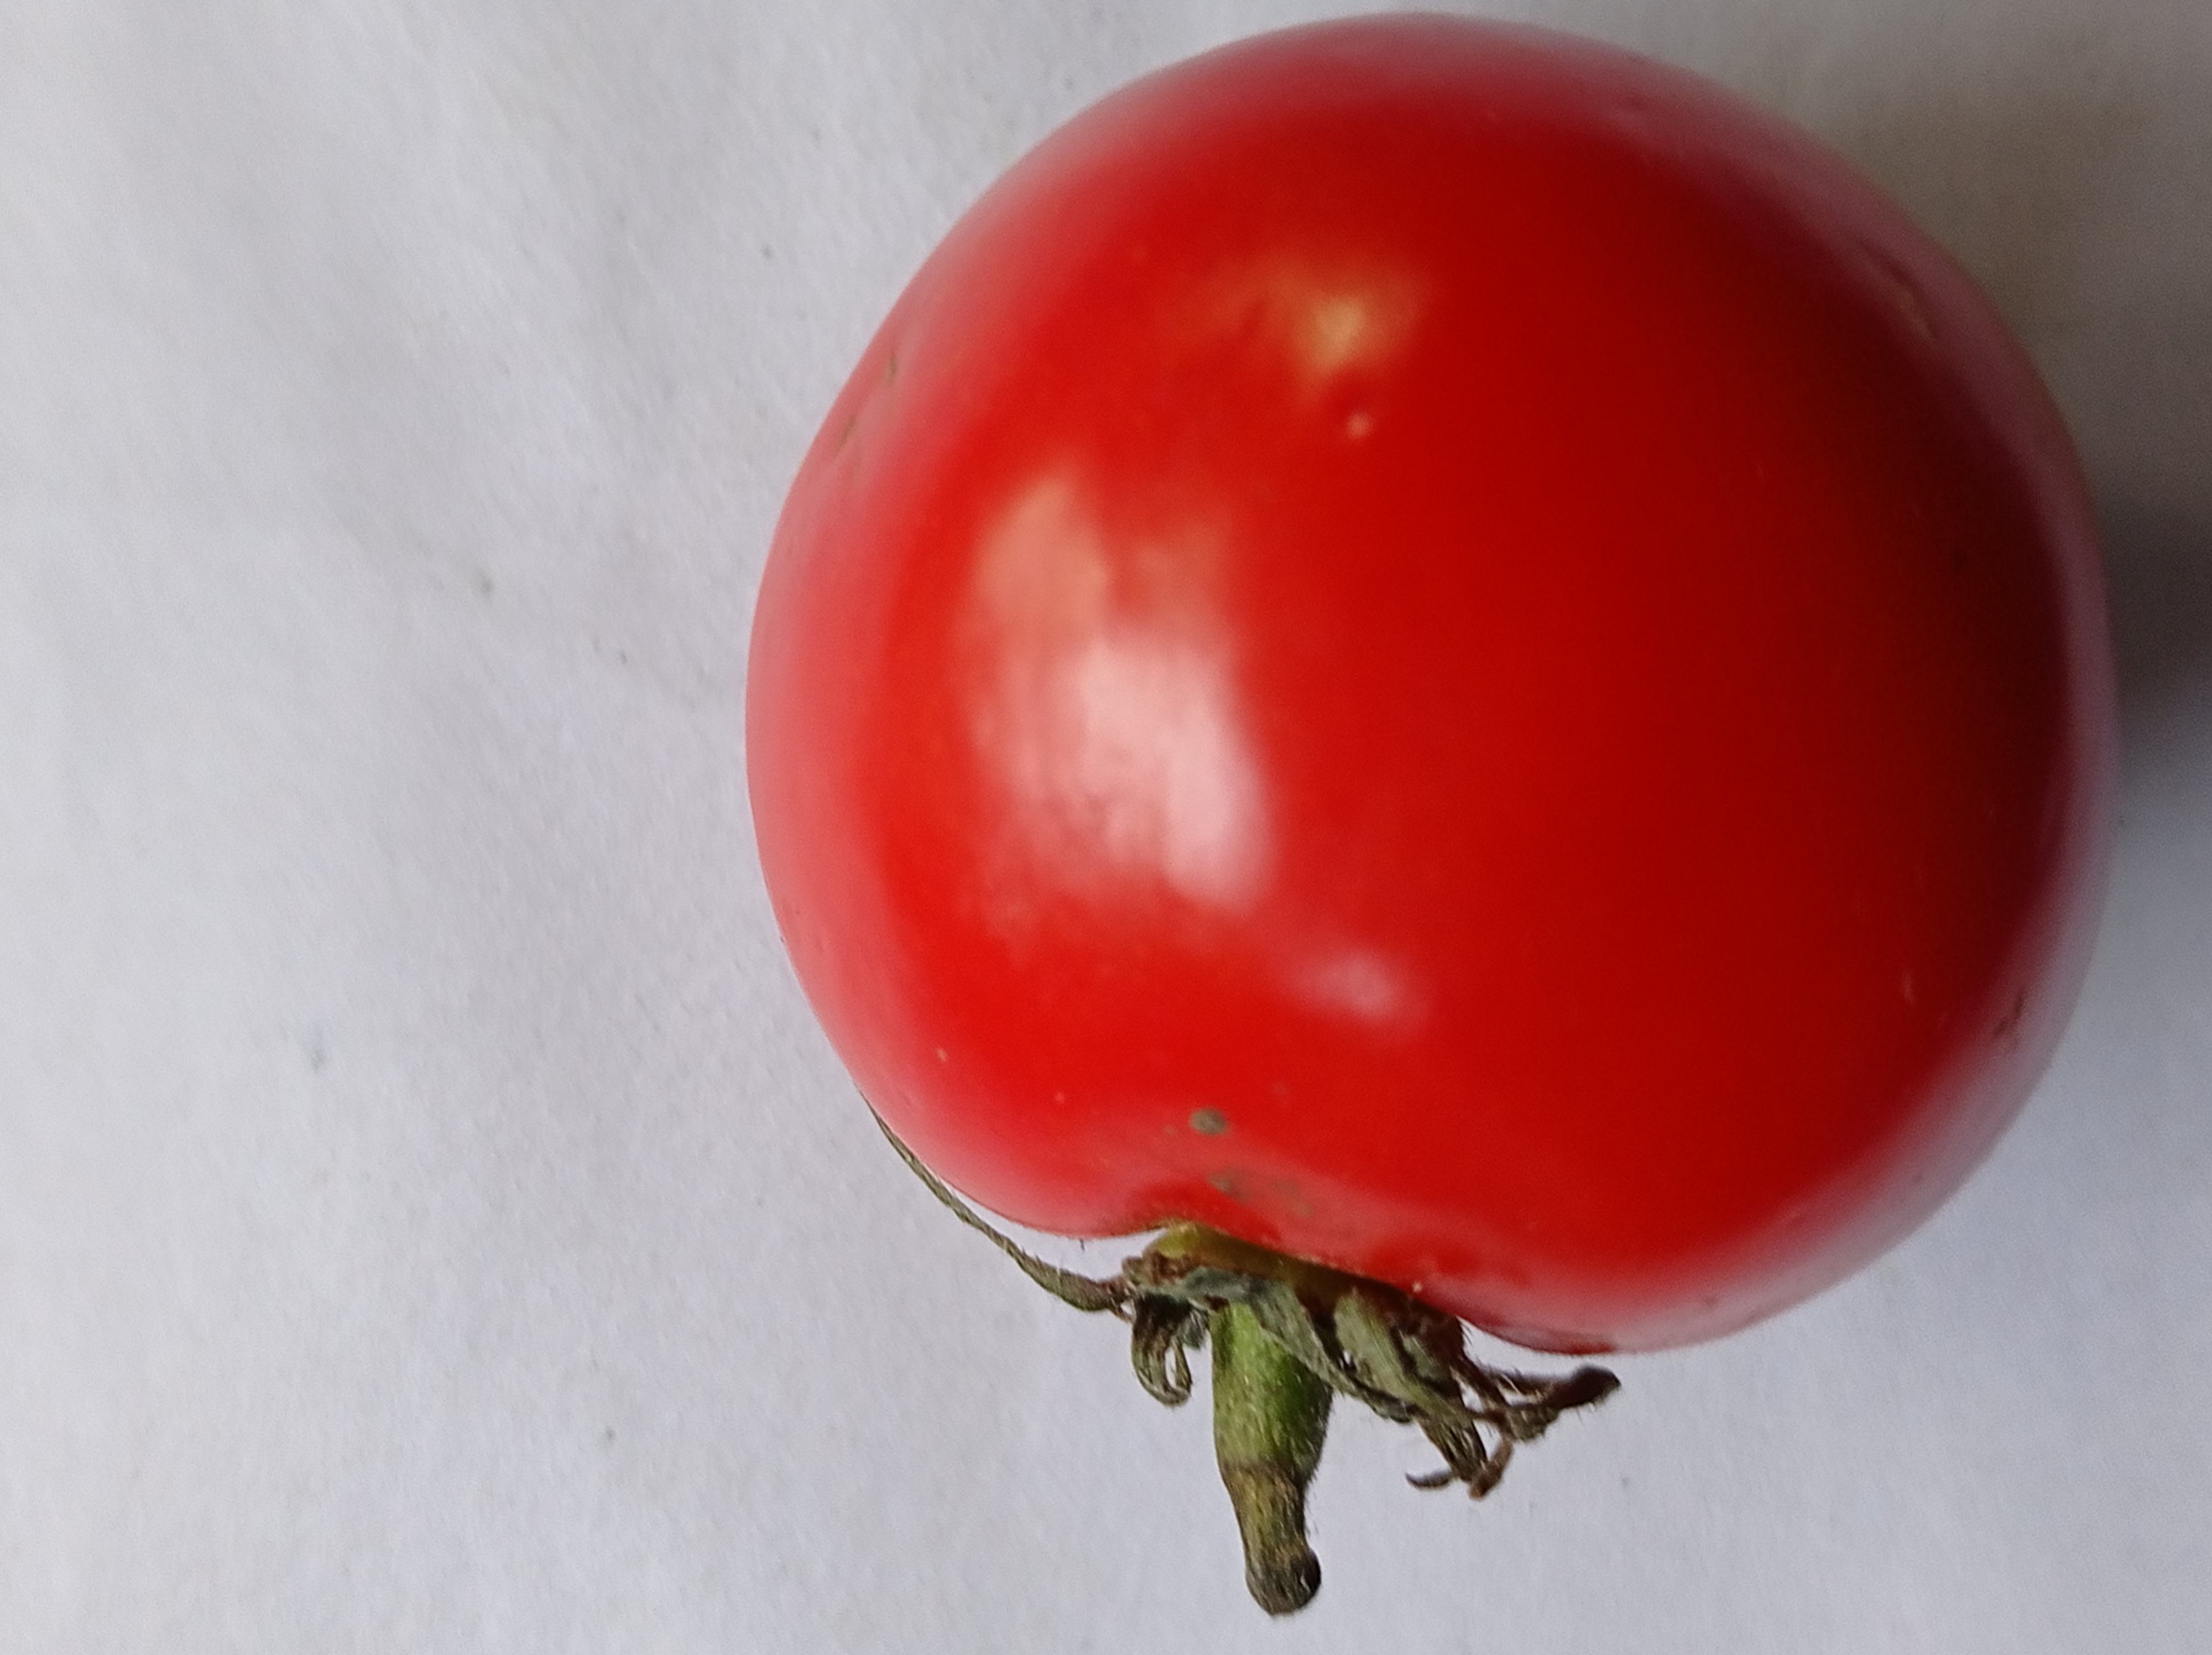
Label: Fresh